Meridian City Hall

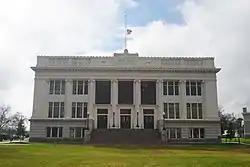
City Hall after restoration, in 2018

City Hall in Meridian, Mississippi in the United States is located at 601 24th Avenue. Originally designed by architect P.J. Krouse in 1915, the building underwent several renovations during the 1950s that diminished the historic quality of the building. City Hall was listed on the National Register of Historic Places in 1979 and as a Mississippi Landmark in 1988. After complaints of a faulty HVAC system, the building underwent a restoration to its original 1915 appearance beginning in September 2006. The project was originally estimated to cost $7–8 million and last two years. Because of several factors including the building's listings on historic registers, a lawsuit filed by a subcontractor, and unforeseen structural problems, the final cost and duration of the renovation far exceeded original estimates. The renovation was completed in January 2012 at a total cost projected to reach around $25 million after interest on debt.